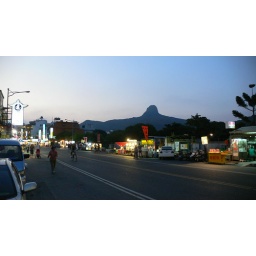
The mountain stands prominently over the town of kenting. As the night descends, vendors begin to gather for the night market